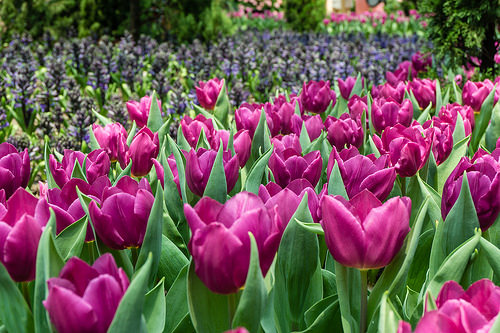
Flower: tulip